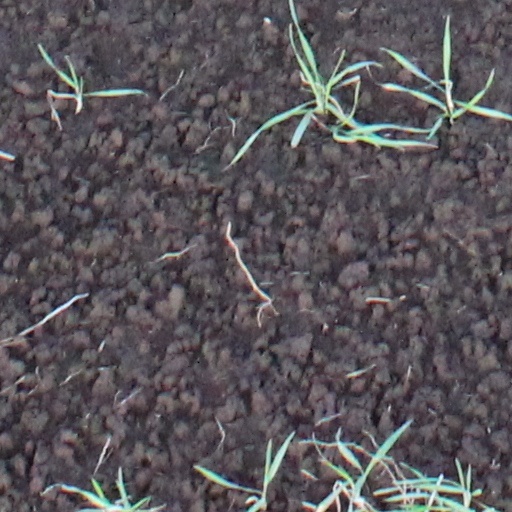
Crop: wheat